History of the Jews in Los Angeles

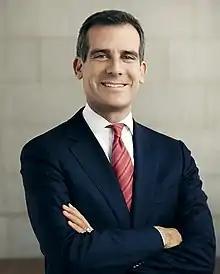
Eric Garcetti, the 42nd elected mayor of Los Angeles is Jewish.

In 1854, Joseph Newmark arrived in Los Angeles and helped found the Hebrew Benevolent Society for the evolving Jewish community, after organizing congregations in New York and St. Louis. The first organized Jewish community effort in Los Angeles was acquiring a cemetery site from the city in 1855. The Hebrew Benevolent Society Cemetery was located at Lookout Drive and Lilac Terrace, in Chavez Ravine, central Los Angeles. The present-day historical marker for the "First Jewish site in Los Angeles" is located south of Dodger Stadium, behind the police academy, in the Elysian Park area. In 1910 the bodies were moved to the Home of Peace Cemetery in East Los Angeles.